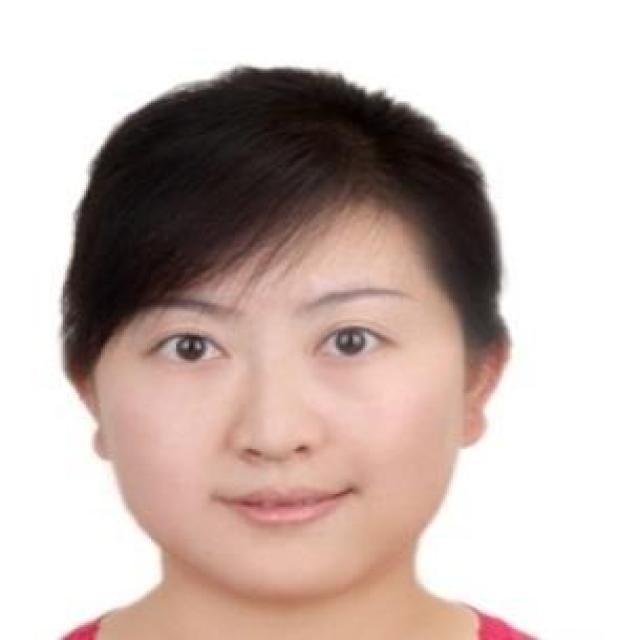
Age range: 21-44